Battus crassus

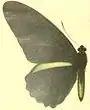
Illustration of a form lacking the forewing patch

A very long-winged species. Forewing with white patches in and below the cell; hindwing with large white costal area, which in the male reaches to the base. In the subspecies "lepidus" Fldr. the white patches on the upper surface of the forewing are absent.